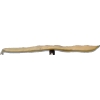
Label: bean_pod